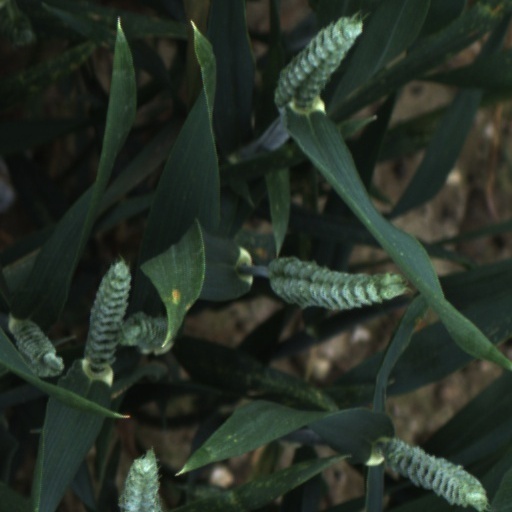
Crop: wheat